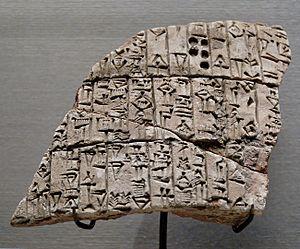
Fragment d'un cône historique inscrit d'Urukagina ou Uruinimgina, prince de Lagash. «
L'agriculture est l'activité économique principale de la Mésopotamie antique. Soumis à des contraintes fortes, notamment l'aridité et des sols pauvres, les paysans mésopotamiens ont développé des stratégies efficaces permettant à soutenir le développement des premiers États, des premières villes puis des premiers empires connus, sous l'égide des institutions dominant l'économie, à savoir les palais royaux et provinciaux, les temples et les domaines des élites. Elle repose avant tout sur la culture des céréales et l'élevage ovin, mais aussi les légumineuses ou encore le palmier-dattier au sud et la vigne au nord.
Lagash est une ancienne ville du pays de Sumer, en Basse-Mésopotamie, et un royaume dont elle était au moins à l'origine la capitale. Cette ancienne cité-État comprenait, en plus de la ville éponyme située sur le site actuel d'Al-Hiba, Girsu, ville sainte où se trouve le sanctuaire de la divinité tutélaire du royaume, Ningirsu, et d'où proviennent la plupart des découvertes archéologiques et épigraphiques qui permettent de connaître l'histoire du royaume de Lagash.
Urukagina, ou Uruinimgina, est un roi de Lagash, qui a régné à partir du milieu du XXIVᵉ siècle av. J.-C..